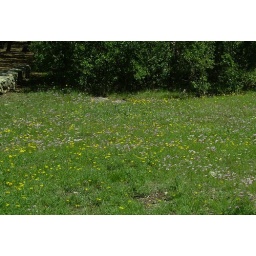
yellow hairy buttercup and pink wild garlic flowers in abundance at the park today